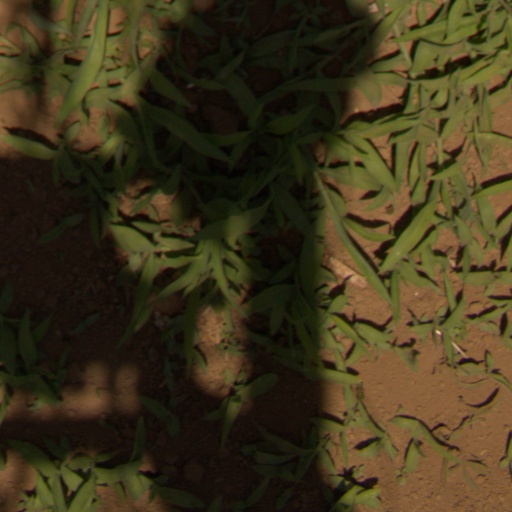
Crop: Jerusalem artichoke